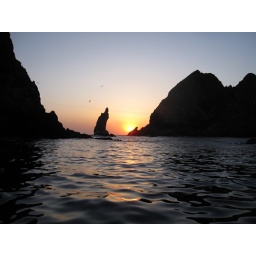
Early morning on Dokdo Island. As the sun rose we prepared to take a boat ride around the islets.